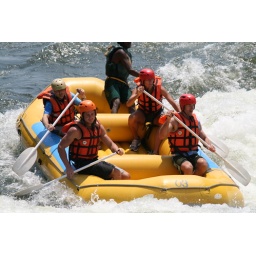
I'm at the back in the blue t-shirt and white helmet